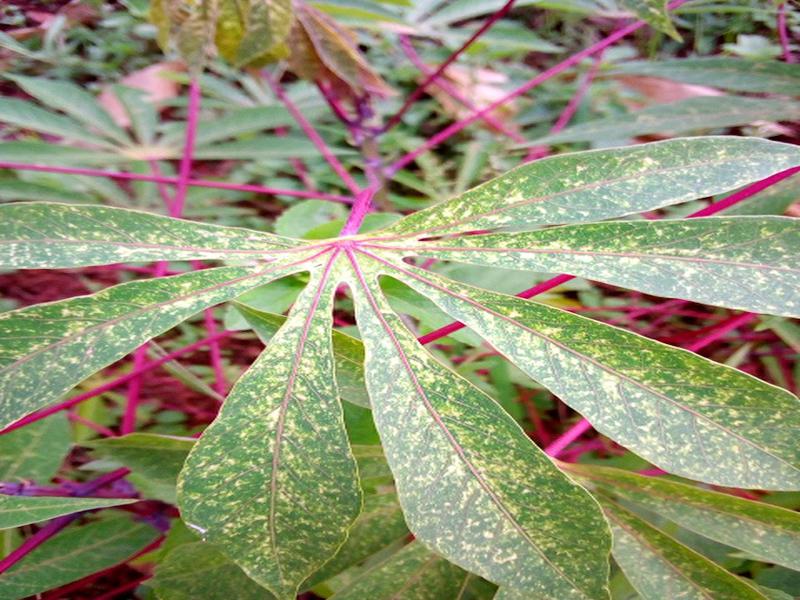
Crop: cassava
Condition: green_mottle